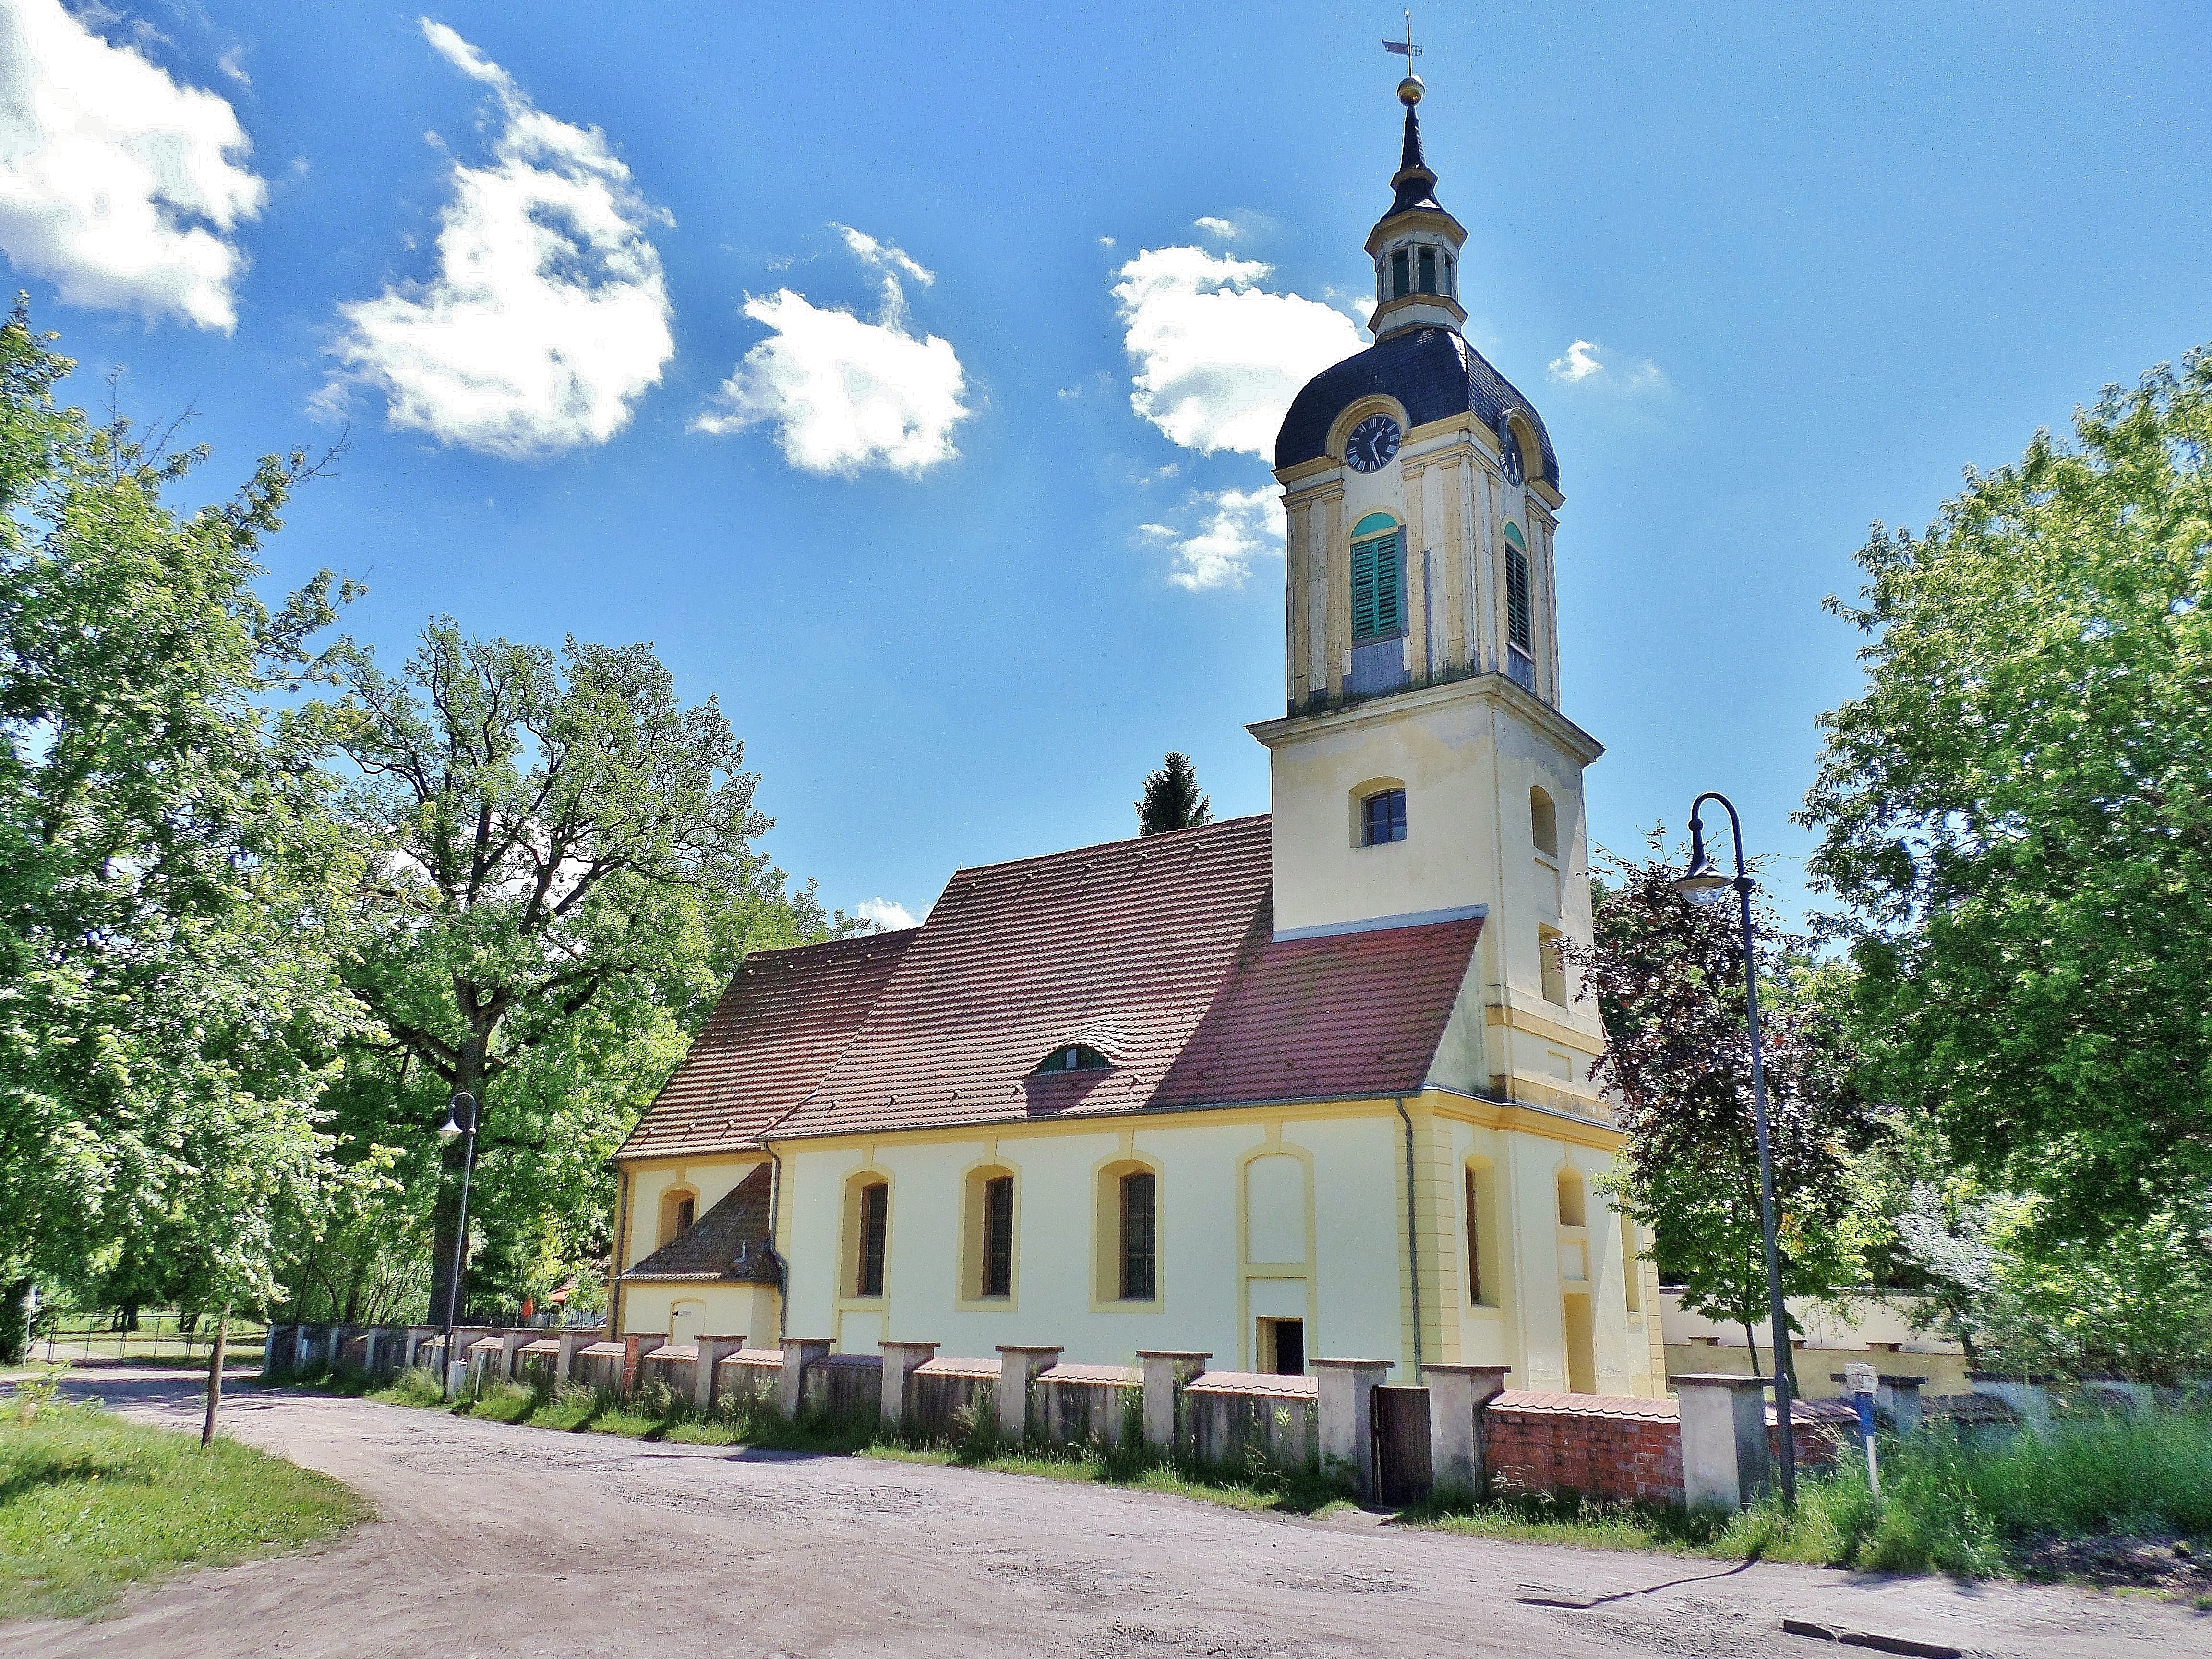
architecture, building, tower, castle, church, chapel, place of worship, bell tower, monastery, estate, historically, castle church, spanish missions in california